Arthur St John Adcock

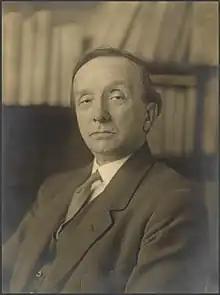
St. John Adcock (1920s photograph by Walter Benington)

Arthur St John Adcock (17 January 1864 in London – 9 June 1930 in Richmond) was an English novelist and poet, known as A. St John Adcock or St John Adcock. He is remembered for his discovery of the then-unknown poet W. H. Davies. His daughters, Marion St John Webb and Almey St John Adcock, were also writers.